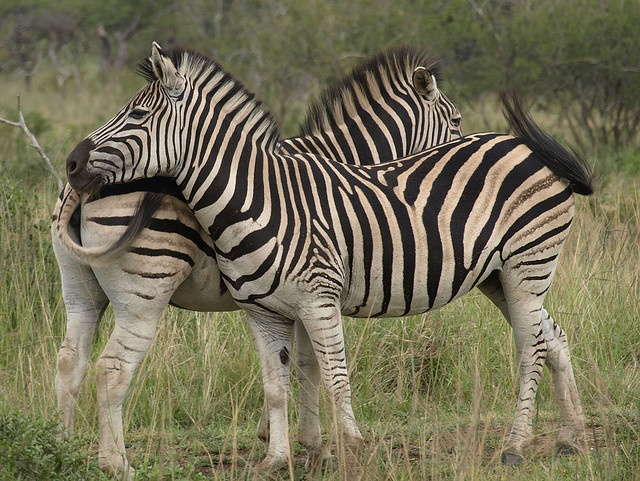
A couple of zebras are standing in the grass
Two zebras standing side by side on a field.
A couple of zebra standing next to each other on tall green grass.
Two zebras are standing together, facing opposite directions.
Two zebras on a field with green vegetation